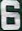
Number: 6